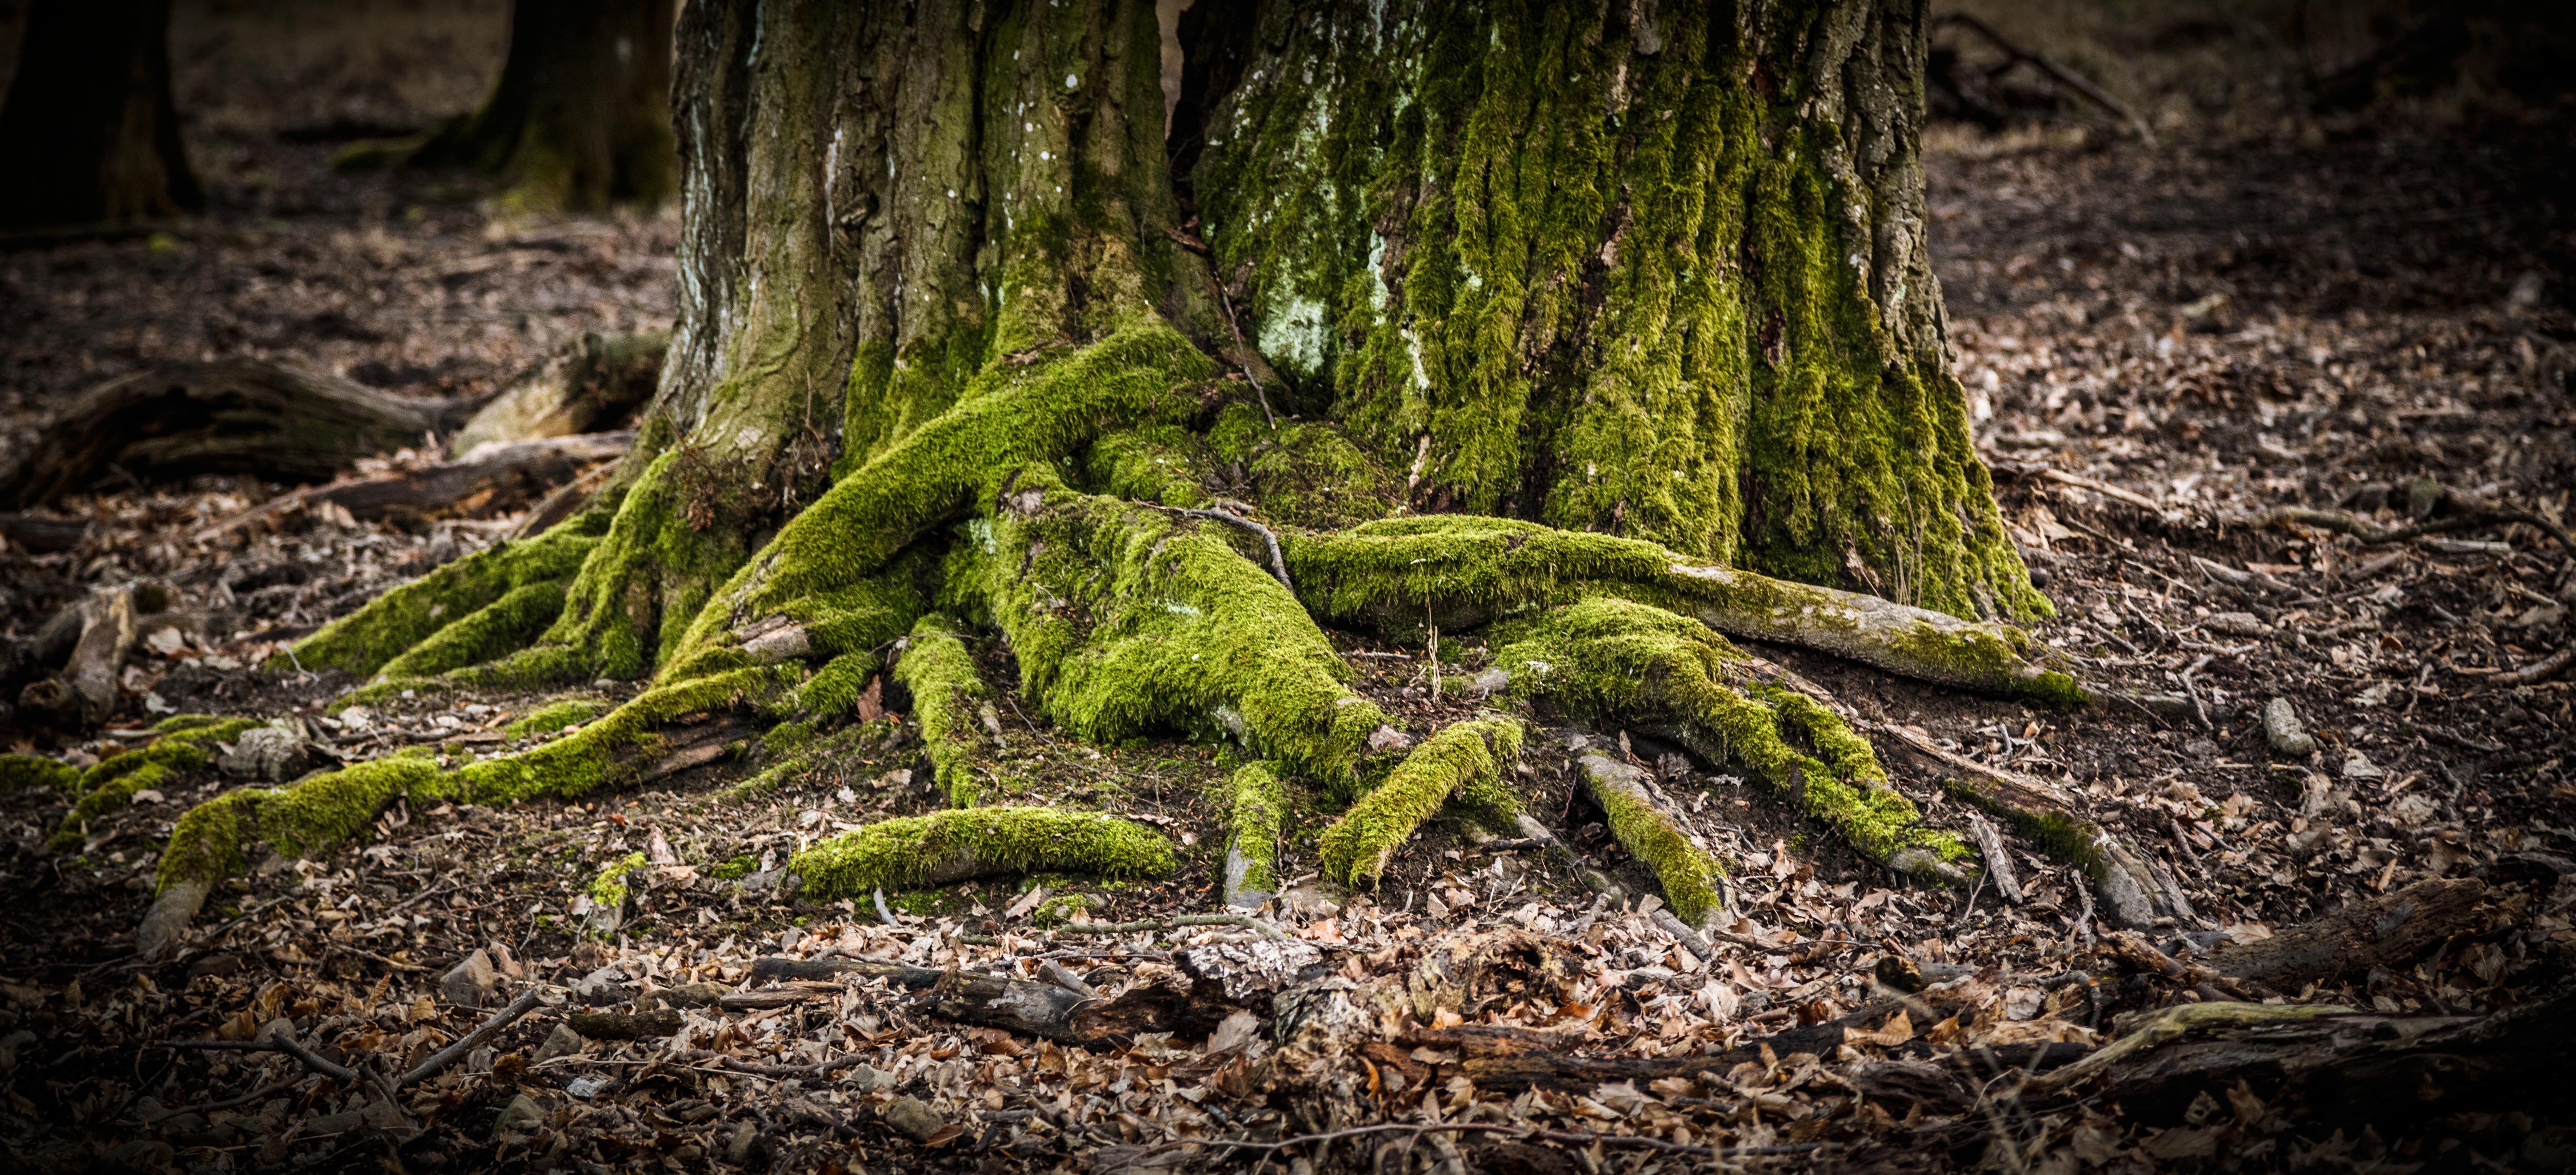
tree, nature, forest, branch, plant, leaf, flower, trunk, moss, green, autumn, soil, botany, flora, root, spruce, deciduous, woodland, habitat, ecosystem, old growth forest, natural environment, woody plant, land plant, non vascular land plant